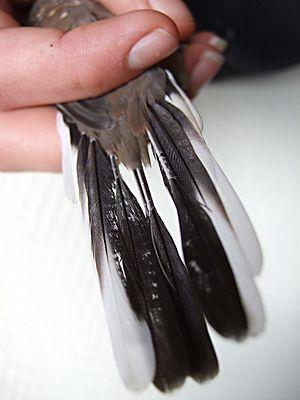
Reconstruction de plumes
La plume, élément caractéristique de la classe des oiseaux, est une production tégumentaire complexe constituée de β-kératine. Comme les poils, les écailles, les ongles, les griffes ou les sabots, les plumes sont des phanères.